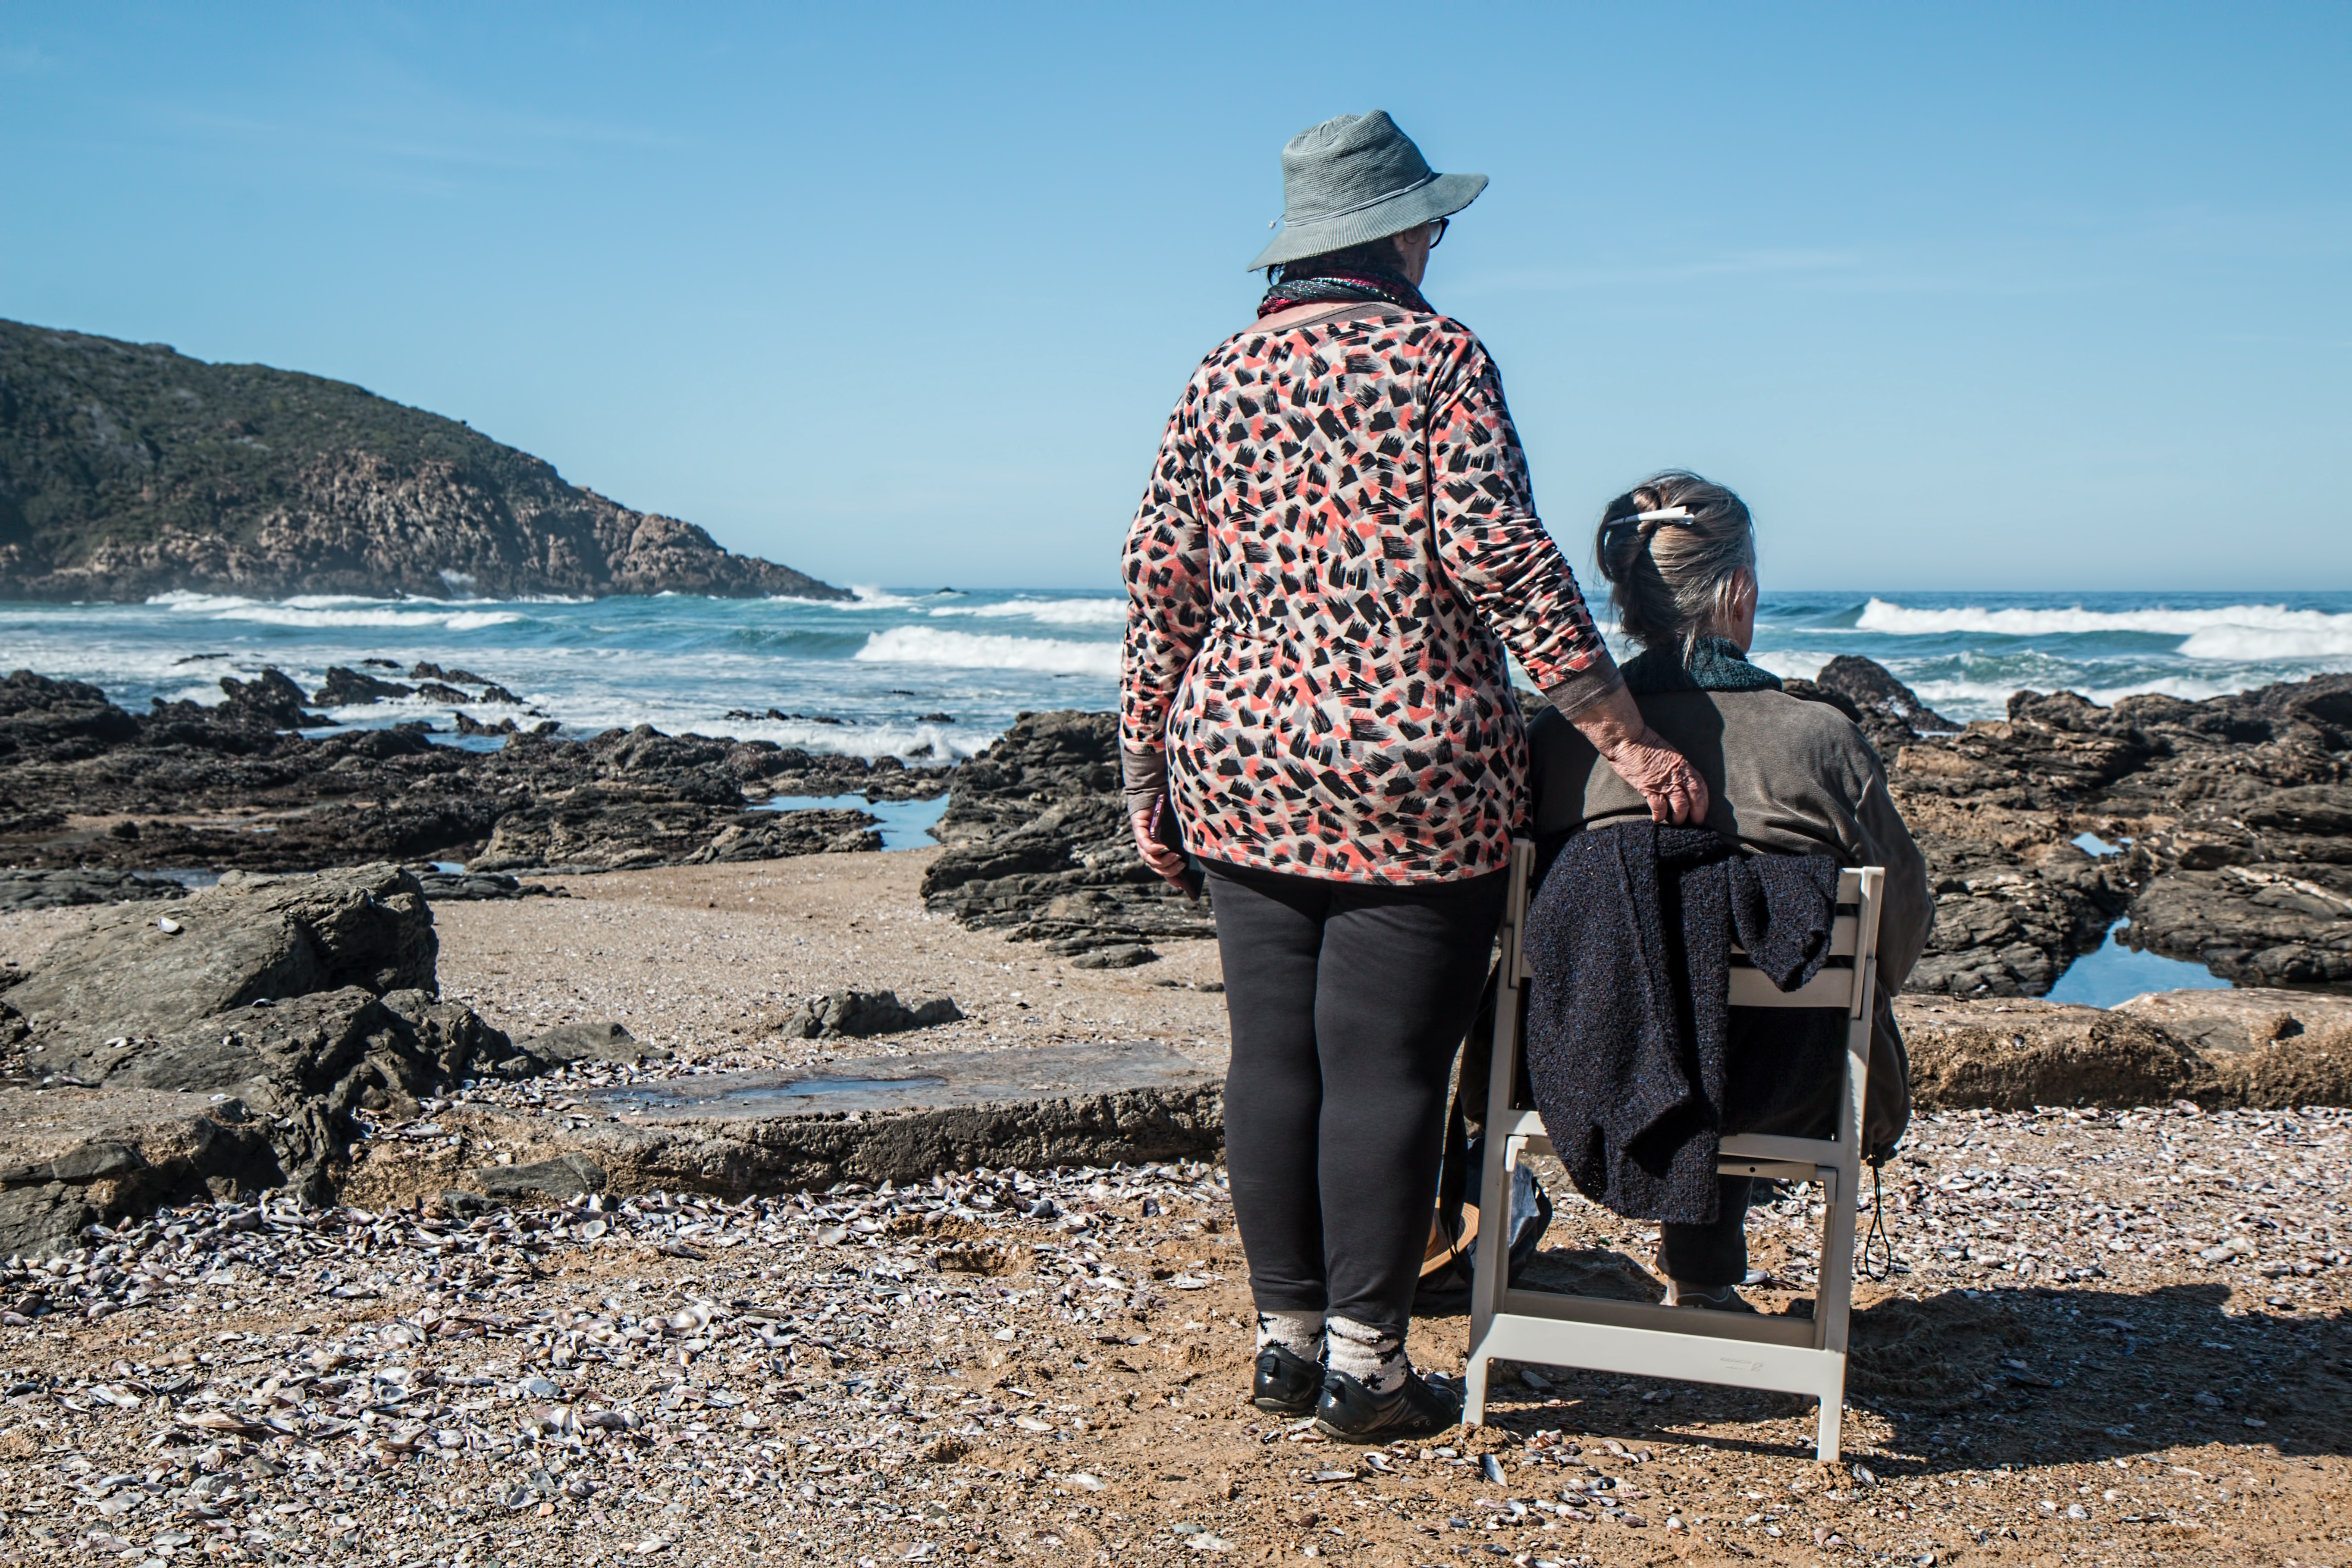
beach, sea, coast, rock, walking, mountain, people, vacation, travel, seaside, female, love, nostalgia, care, friendship, together, tourism, conversation, help, rocks, talking, memories, senior, elderly, chatting, togetherness, bond, support, remembering, mature, old people, assistance, helping, women friends, old friends, reminiscing, sharing ideas, getting old, herolds bay